Crook o' Lune

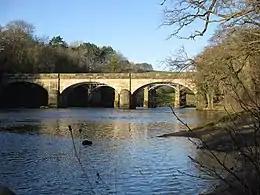
The road bridge, and behind it the eastern viaduct

The Crook o' Lune is crossed by two viaducts built to carry the "Little" North Western Railway over the river. The West Viaduct has six spans and the East Viaduct five; both are now Grade II listed buildings. Built in 1849, probably to designs by Edmund Sharpe, they originally carried only one track but were modified in 1882 when a second track was added to the line. The railway was closed in 1967 as part of the Beeching cuts, and has since been converted into a long-distance footpath and cycleway. The West Viaduct underwent a major repair and refurbishment in 2005, and the East Viaduct in 2013.